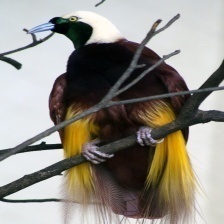
Species: BIRD OF PARADISE
Scientific name: STRELITZIA